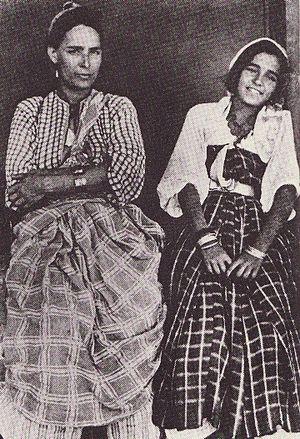
L'histoire des Juifs en Libye, la plus petite communauté juive des pays d'Afrique du Nord, remonterait au IIIᵉ siècle avant notre ère lorsque la Cyrénaïque est colonisée par les Grecs.
La tenue berbère ou tenue amazigh est un vêtement traditionnel pour les femmes utilisé par les Berbères en Afrique du Nord.